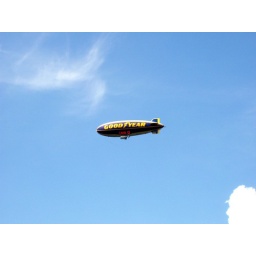
Goodyear blimp flying over the house